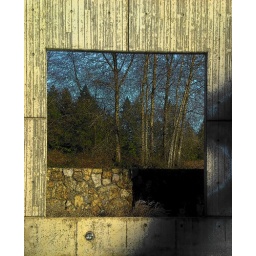
World's most beautiful water treatment plant in Wilsonville, Oregon